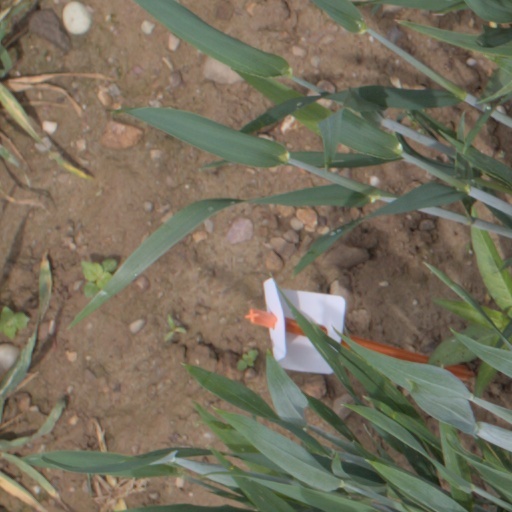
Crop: wheat